Soekaesih

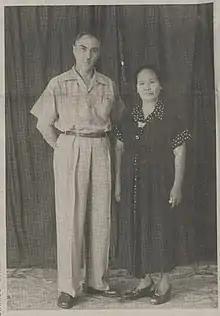
Soekaesih and J. H. Philippo, 1930s

She traveled to the Netherlands in October 1937 with Philippo and a retired schoolteacher named Van Munster. According to some accounts, they were deported there because Philippo was suspected of trying to revive the banned Communist Party of Indonesia. She stayed there for several years lecturing on Digoel, especially to local groups of the Communist Party of the Netherlands, and advocating for the camp to be shut down. Her lectures were generally given in Indonesian and were translated into Dutch by Rustam Effendi or others. During this period, the former camp doctor L. J. A. Schoonheyt, who had since become a member of the National Socialist Movement in the Netherlands, was also touring and giving lectures in favour of the camp. Soekaesih and van Munster wrote and published a pamphlet contradicting his claims about the positive nature of the camp, titled (Indonesia, a police state, with an answer to dr. Schoonheyt). The brochure quickly sold out of the first printing and was reprinted the following year.